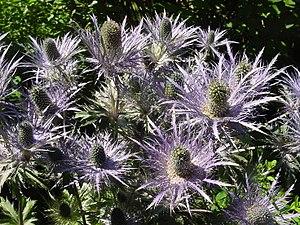
Le Giardino Botanico Alpino Viote est un jardin botanique alpin de 10 hectares exploité par MUSE - Museo delle Scienze. Il est situé à Viotte di Monte Bondone, au sud-ouest de Trente, dans le Trentin-Haut Adige en Italie.